China Railway DJF2

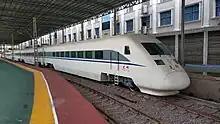
First three carriages of the "Xianfeng"

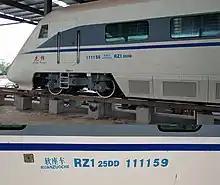
The carriage number has been incorrectly applied here.

The DJF "Xianfeng" is currently stored as two separate halves at the Hunan Institute of Traffic Engineering.